Yan Liben

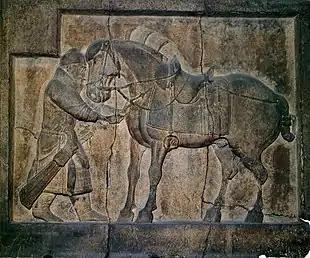
One of the reliefs of the six favourite horses at the mausoleum of Emperor Taizong (d. 649), possibly after a drawing by Yan Liben

A record of 1120 gives 42 titles of Yan's paintings, though the "Thirteen Emperors Scroll" is not among them. Only four Buddhist subjects are listed, against 12 Daoist. The remainder are portraits, "gods of the planets and constellations" or records of events at court. Of the surviving works attributed to him, the "Thirteen Emperors Scroll" is "the first that is generally accepted as being partly original", though much of it seems later. A similar figure of an emperor in fresco in the Mogao Caves (Cave 200), might be by the same hand, and carries the appropriate date of 642.